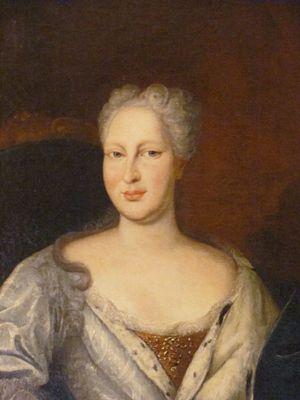
Dorothée Frédérique de Brandebourg-Ansbach est la fille du margrave Jean-Frédéric de Brandebourg-Ansbach et de sa première épouse, Jeanne Élisabeth de Bade-Durlach. Elle était une demi-sœur de la reine Caroline de Grande-Bretagne, l'épouse du roi George II